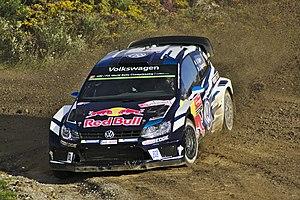
Le sport automobile est un sport populaire en Allemagne.
Le championnat du monde des rallyes 2016 est la 44ᵉ édition du championnat du monde des rallyes.